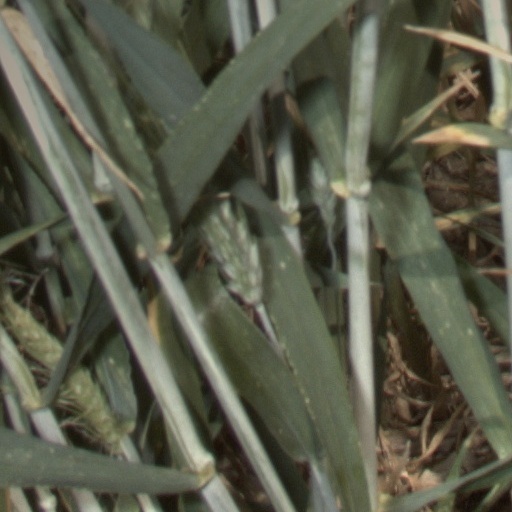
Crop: wheat